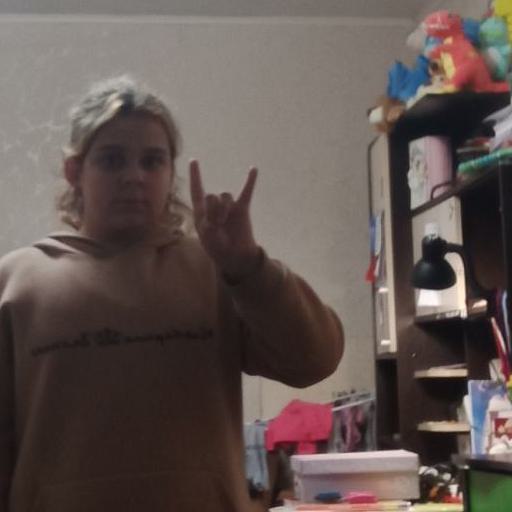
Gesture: rock